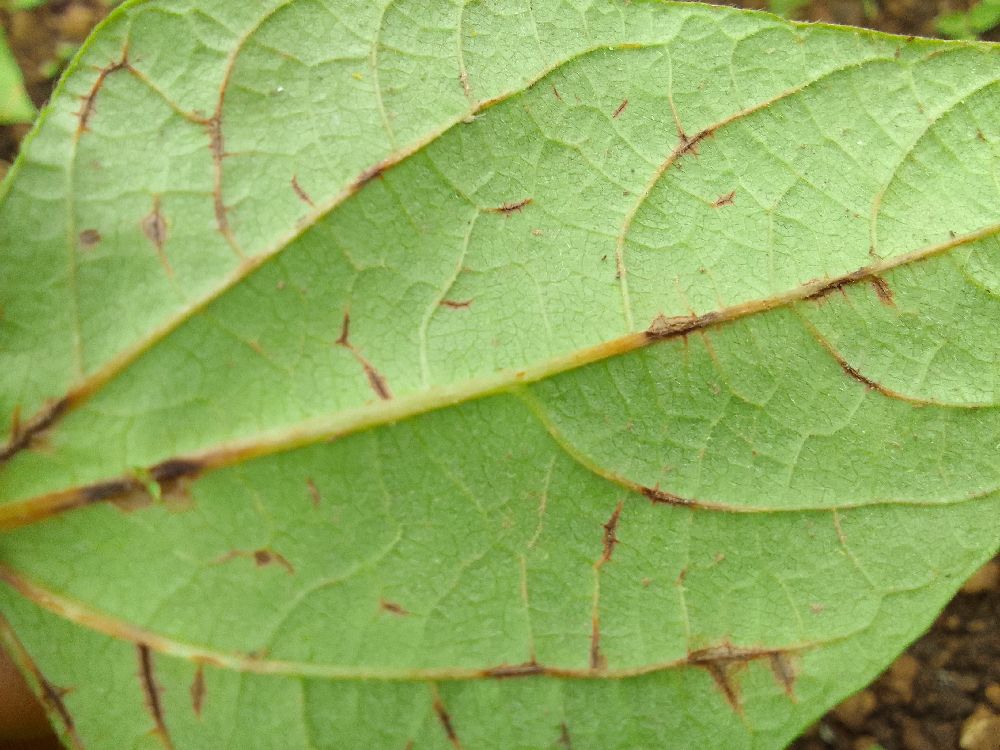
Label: anthracnose